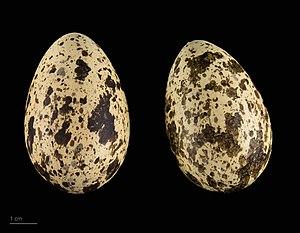
L'Œdicnème du Sénégal est une espèce d'oiseaux limicoles de la famille des Burhinidae.